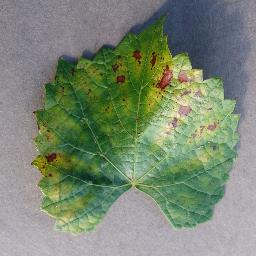
Label: Grape___Esca_(Black_Measles)